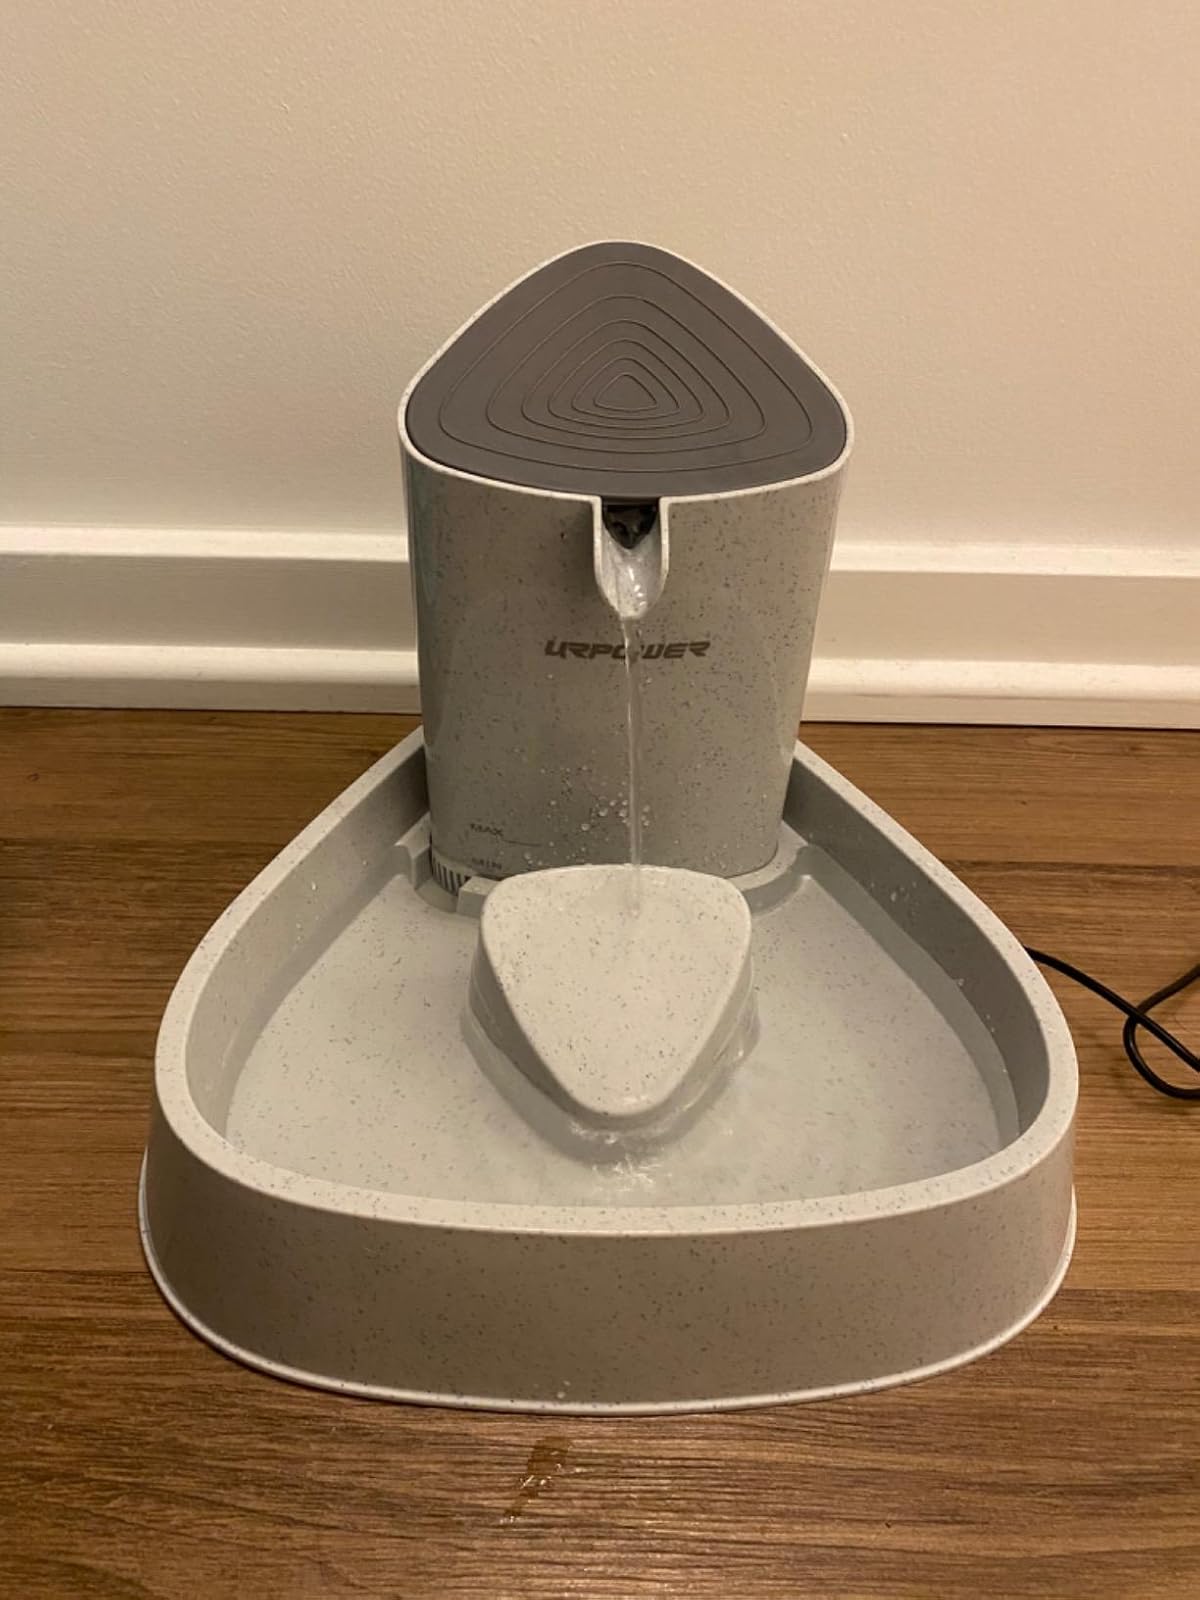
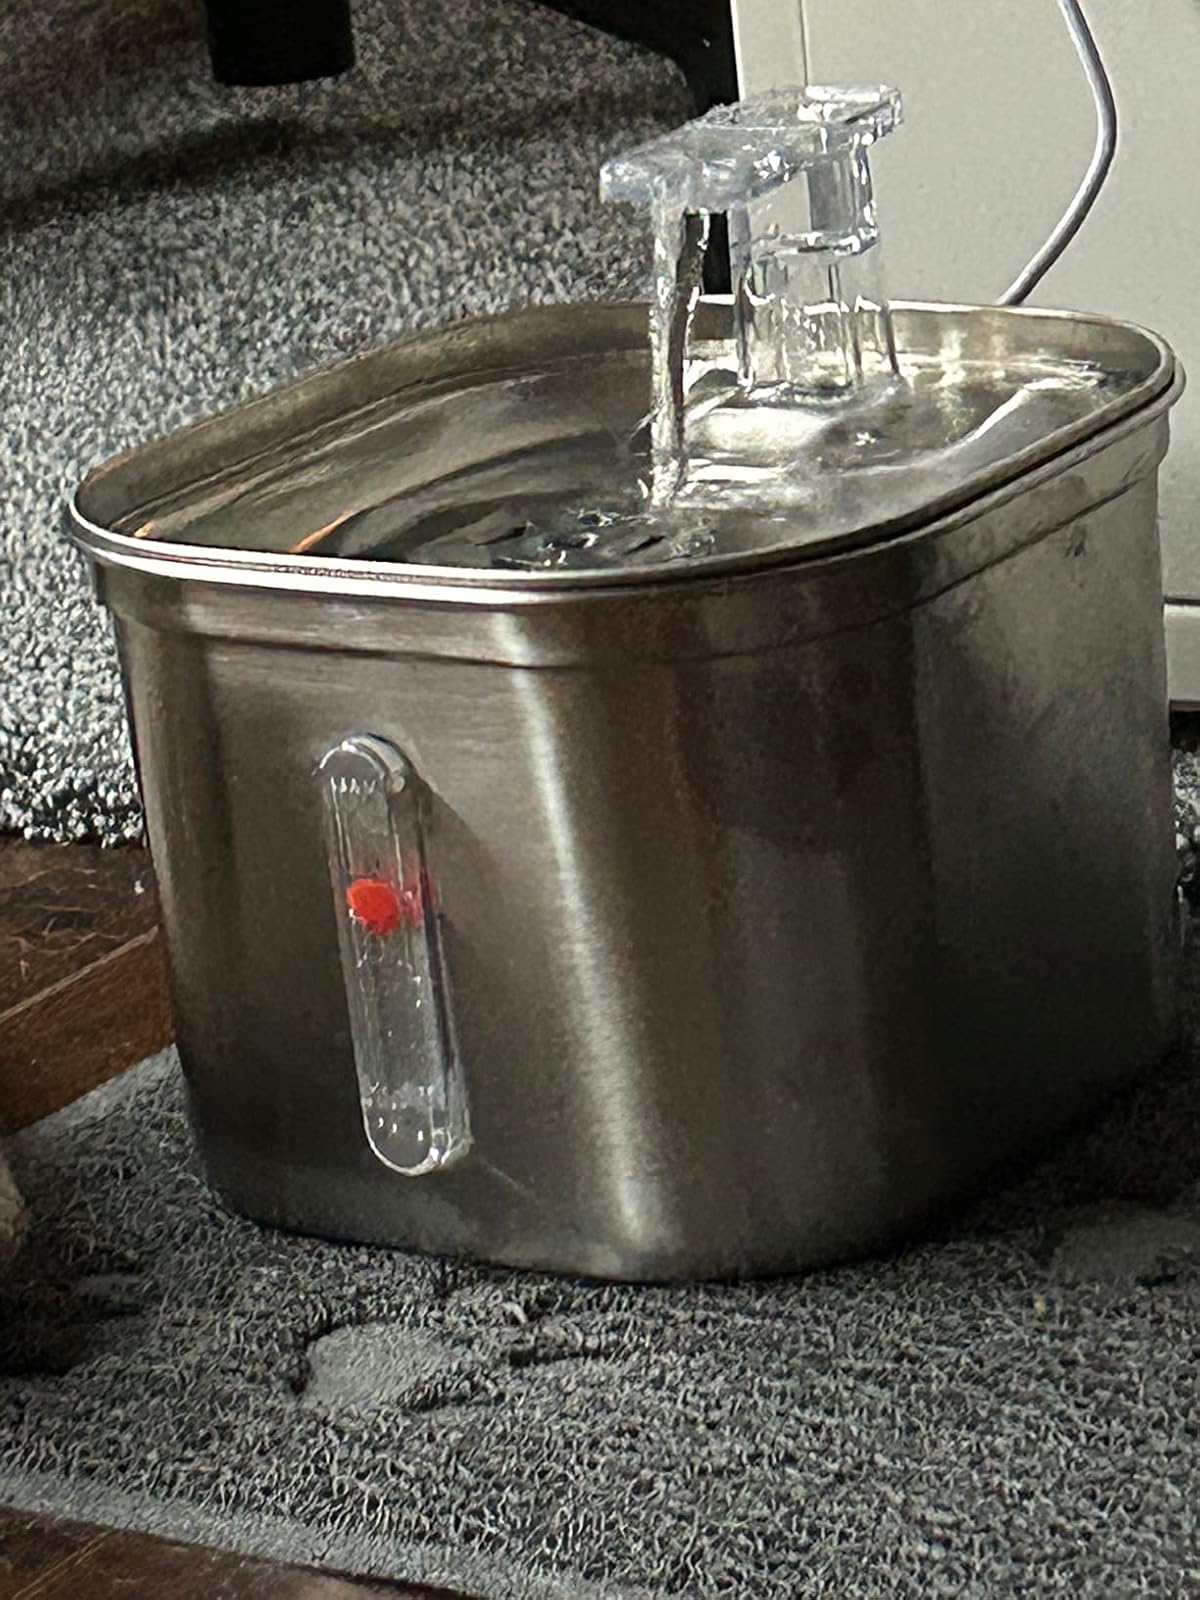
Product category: items_bowl
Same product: no